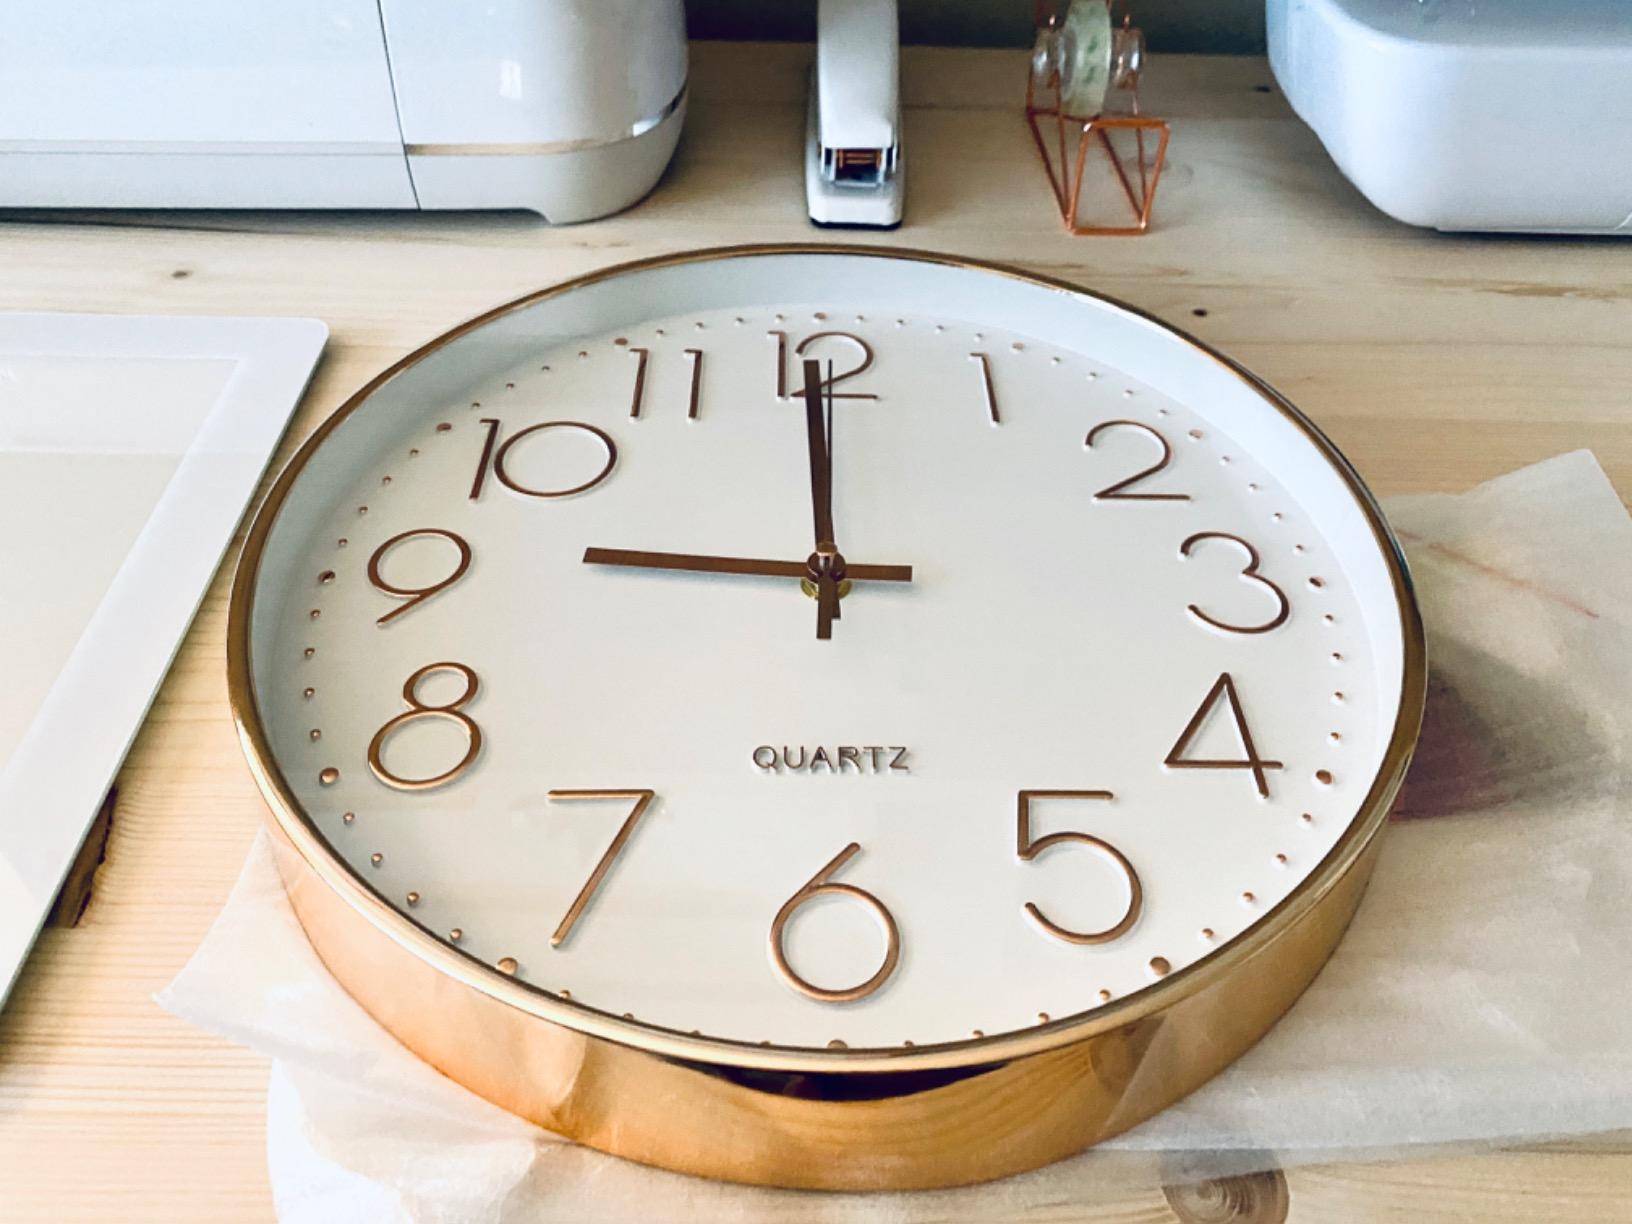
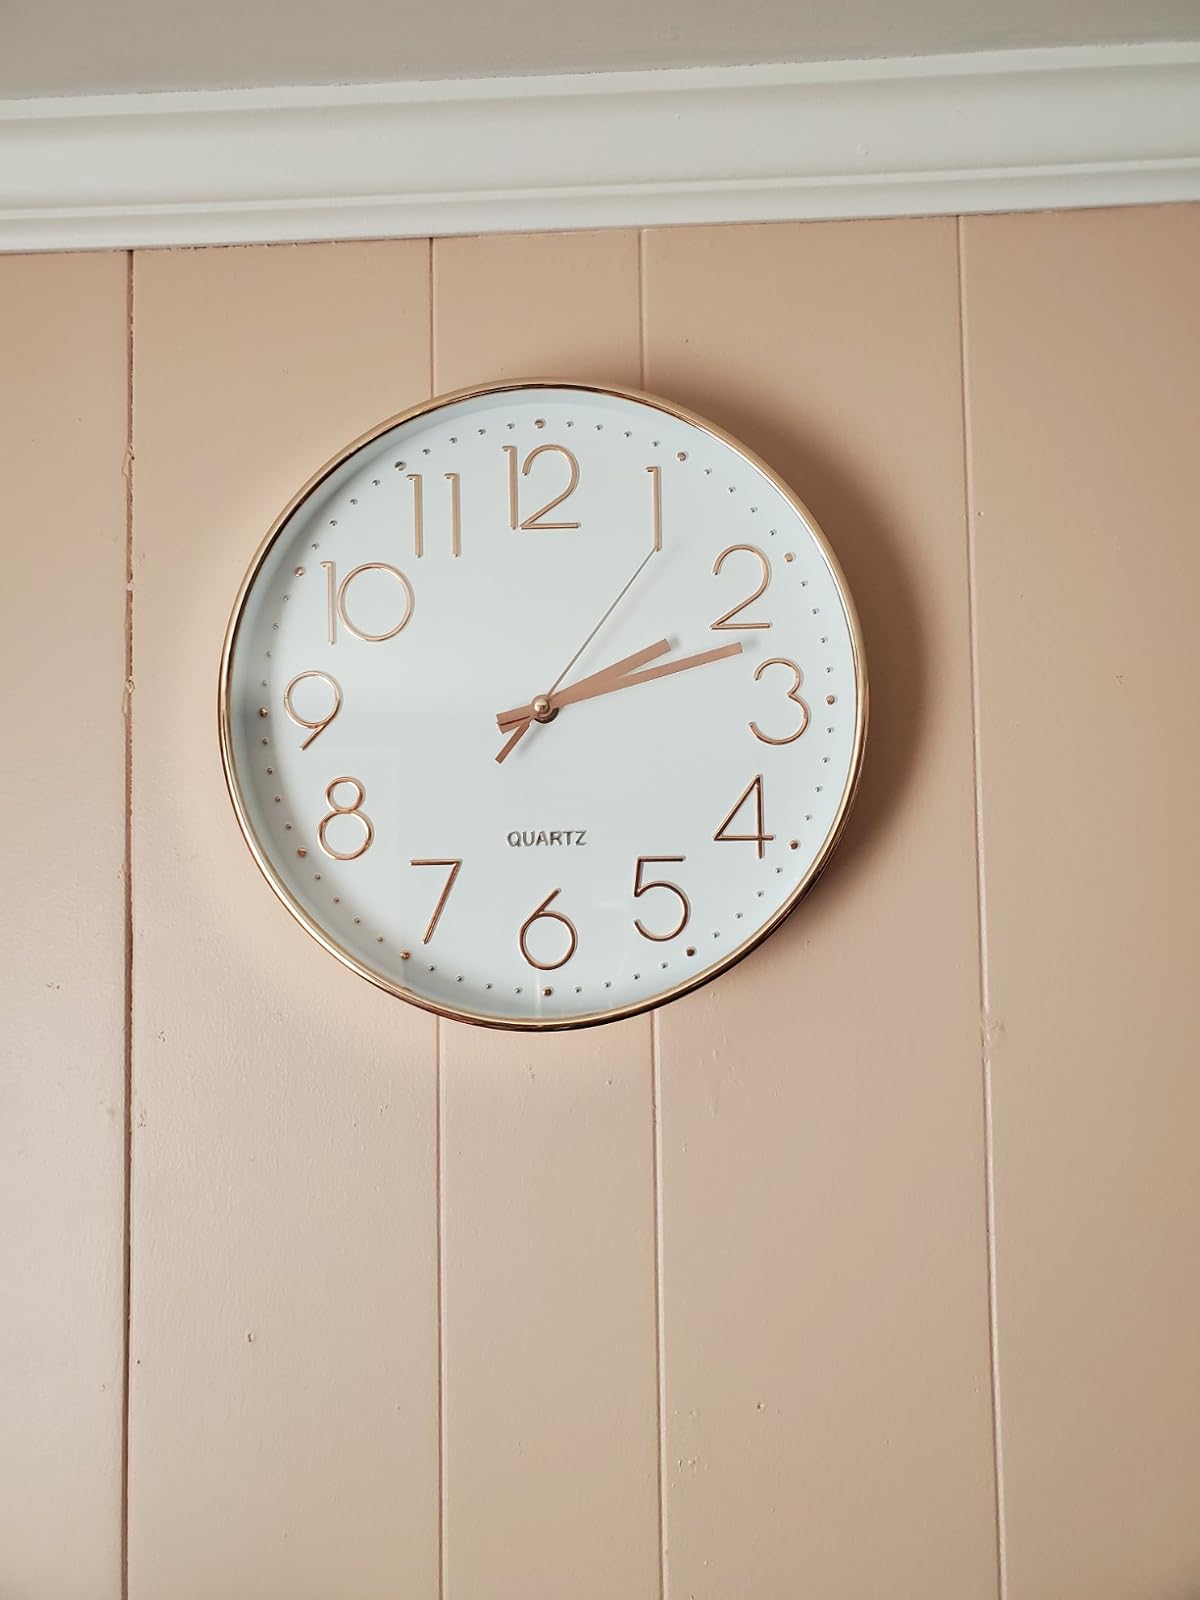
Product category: clock
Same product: yes